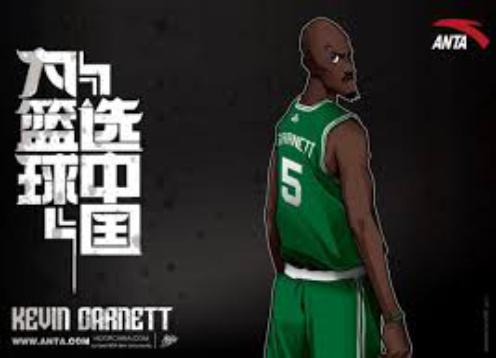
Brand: ANTA
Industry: Clothes